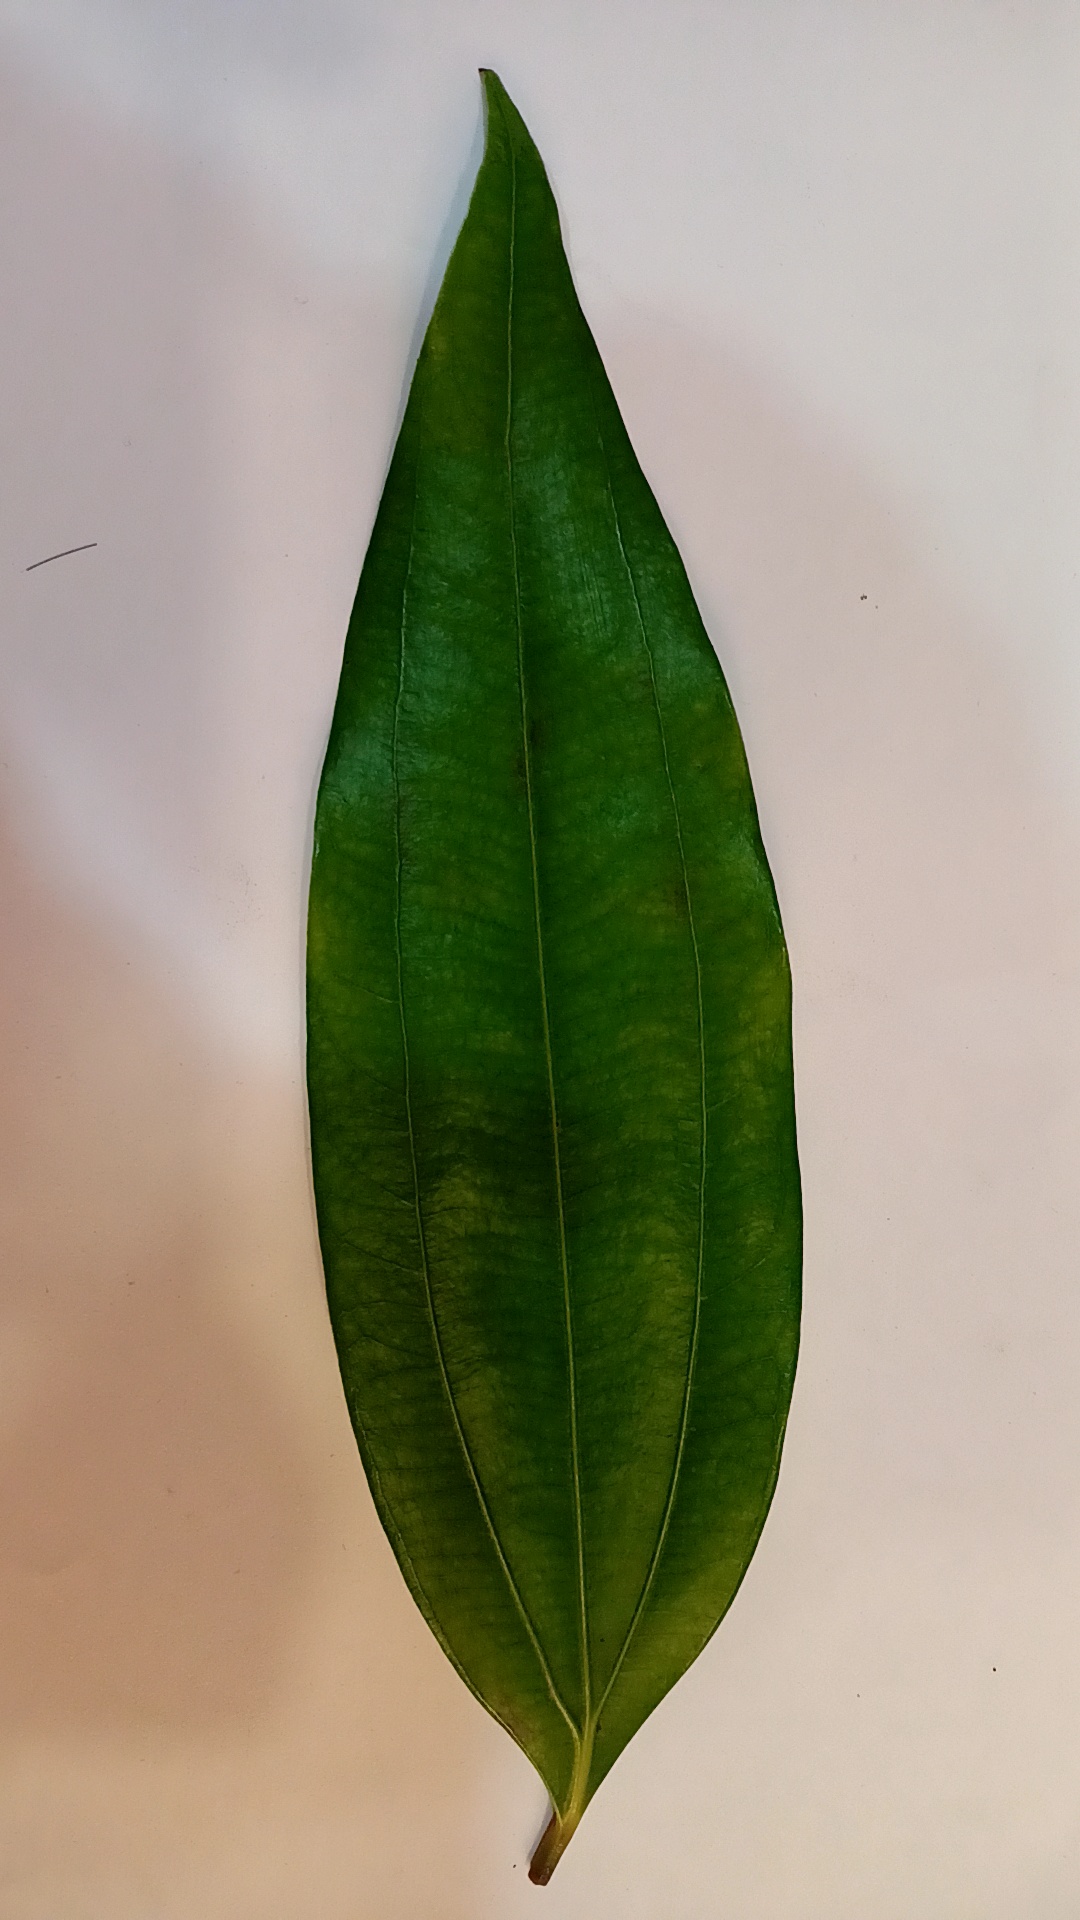
Label: Healthy